Paonta Sahib

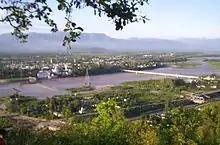
Paonta Sahib as seen from Baba Bhure Shah's Dargah on the Uttarakhand Himachal border

Paonta Sahib is located at . It has an average elevation of 389 metres (1,276 feet). It is on the bank of the river Yamuna, the river being the boundary between the states of Himachal Pradesh and Uttarakhand. It is situated near the towns of Nahan in Himachal Pradesh, Yamunanagar in Haryana, Saharanpur in Western Uttar Pradesh and Dehradun in Uttarakhand. It is on the western extreme of the Doon Valley, which is at a distance of about 44 km from Dehradun. Kalesar National Park is 12 km from Paonta Sahib. Colonel Sher Jung National Park is around 7 km from the main town. Some luxury hotels to stay in Paonta Sahib are Hotel Guru Surbhi, Hotel Yamuna, and Hotel Paonta Valley.